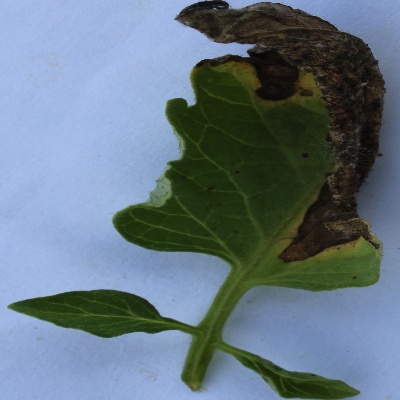
Crop: Tomato
Condition: verticulium wilt